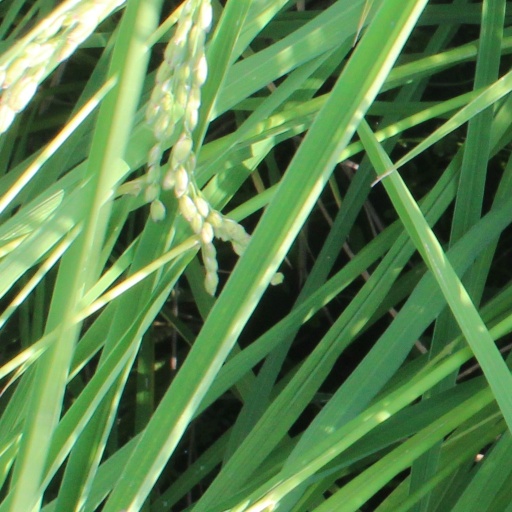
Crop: rice